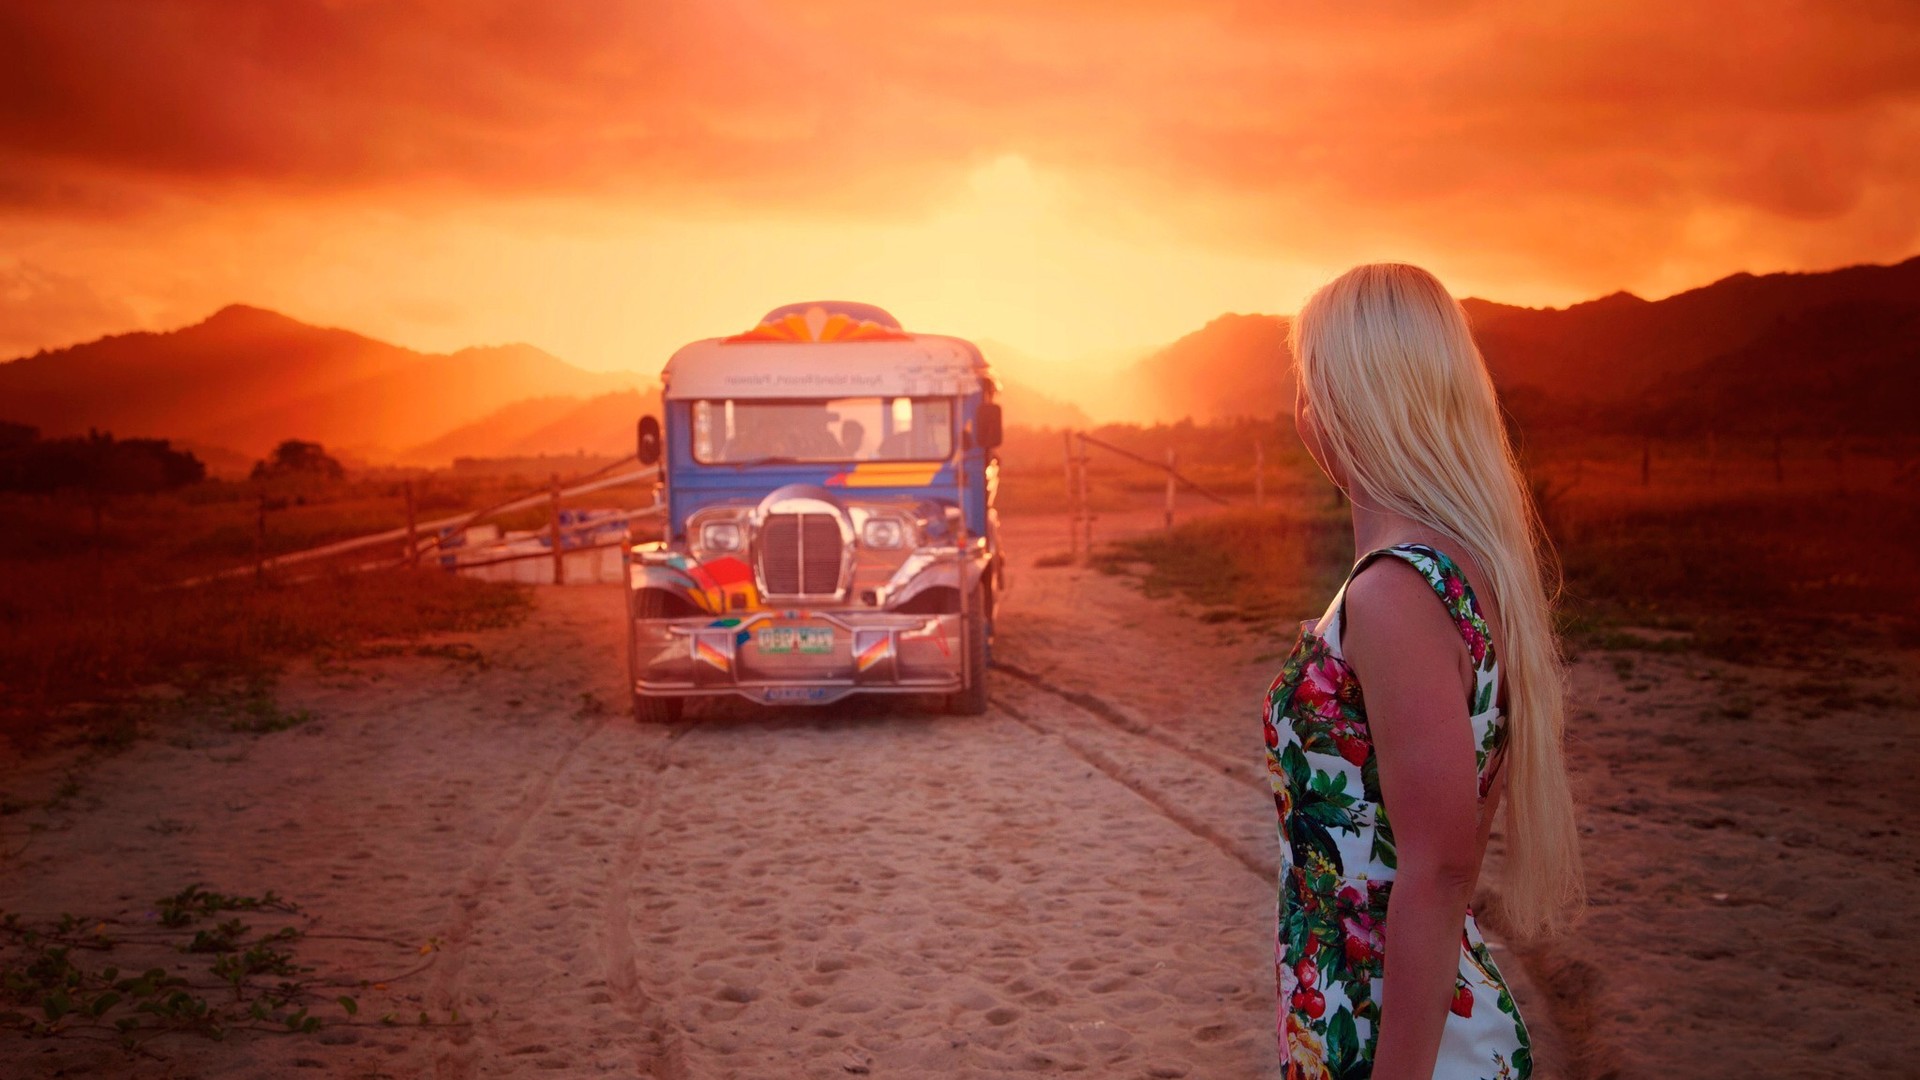
jena, natural environment, sky, transport, landscape, mode of transport, travel, vehicle, ecoregion, desert, sunlight, commercial vehicle, sunset, photography, car, vacation